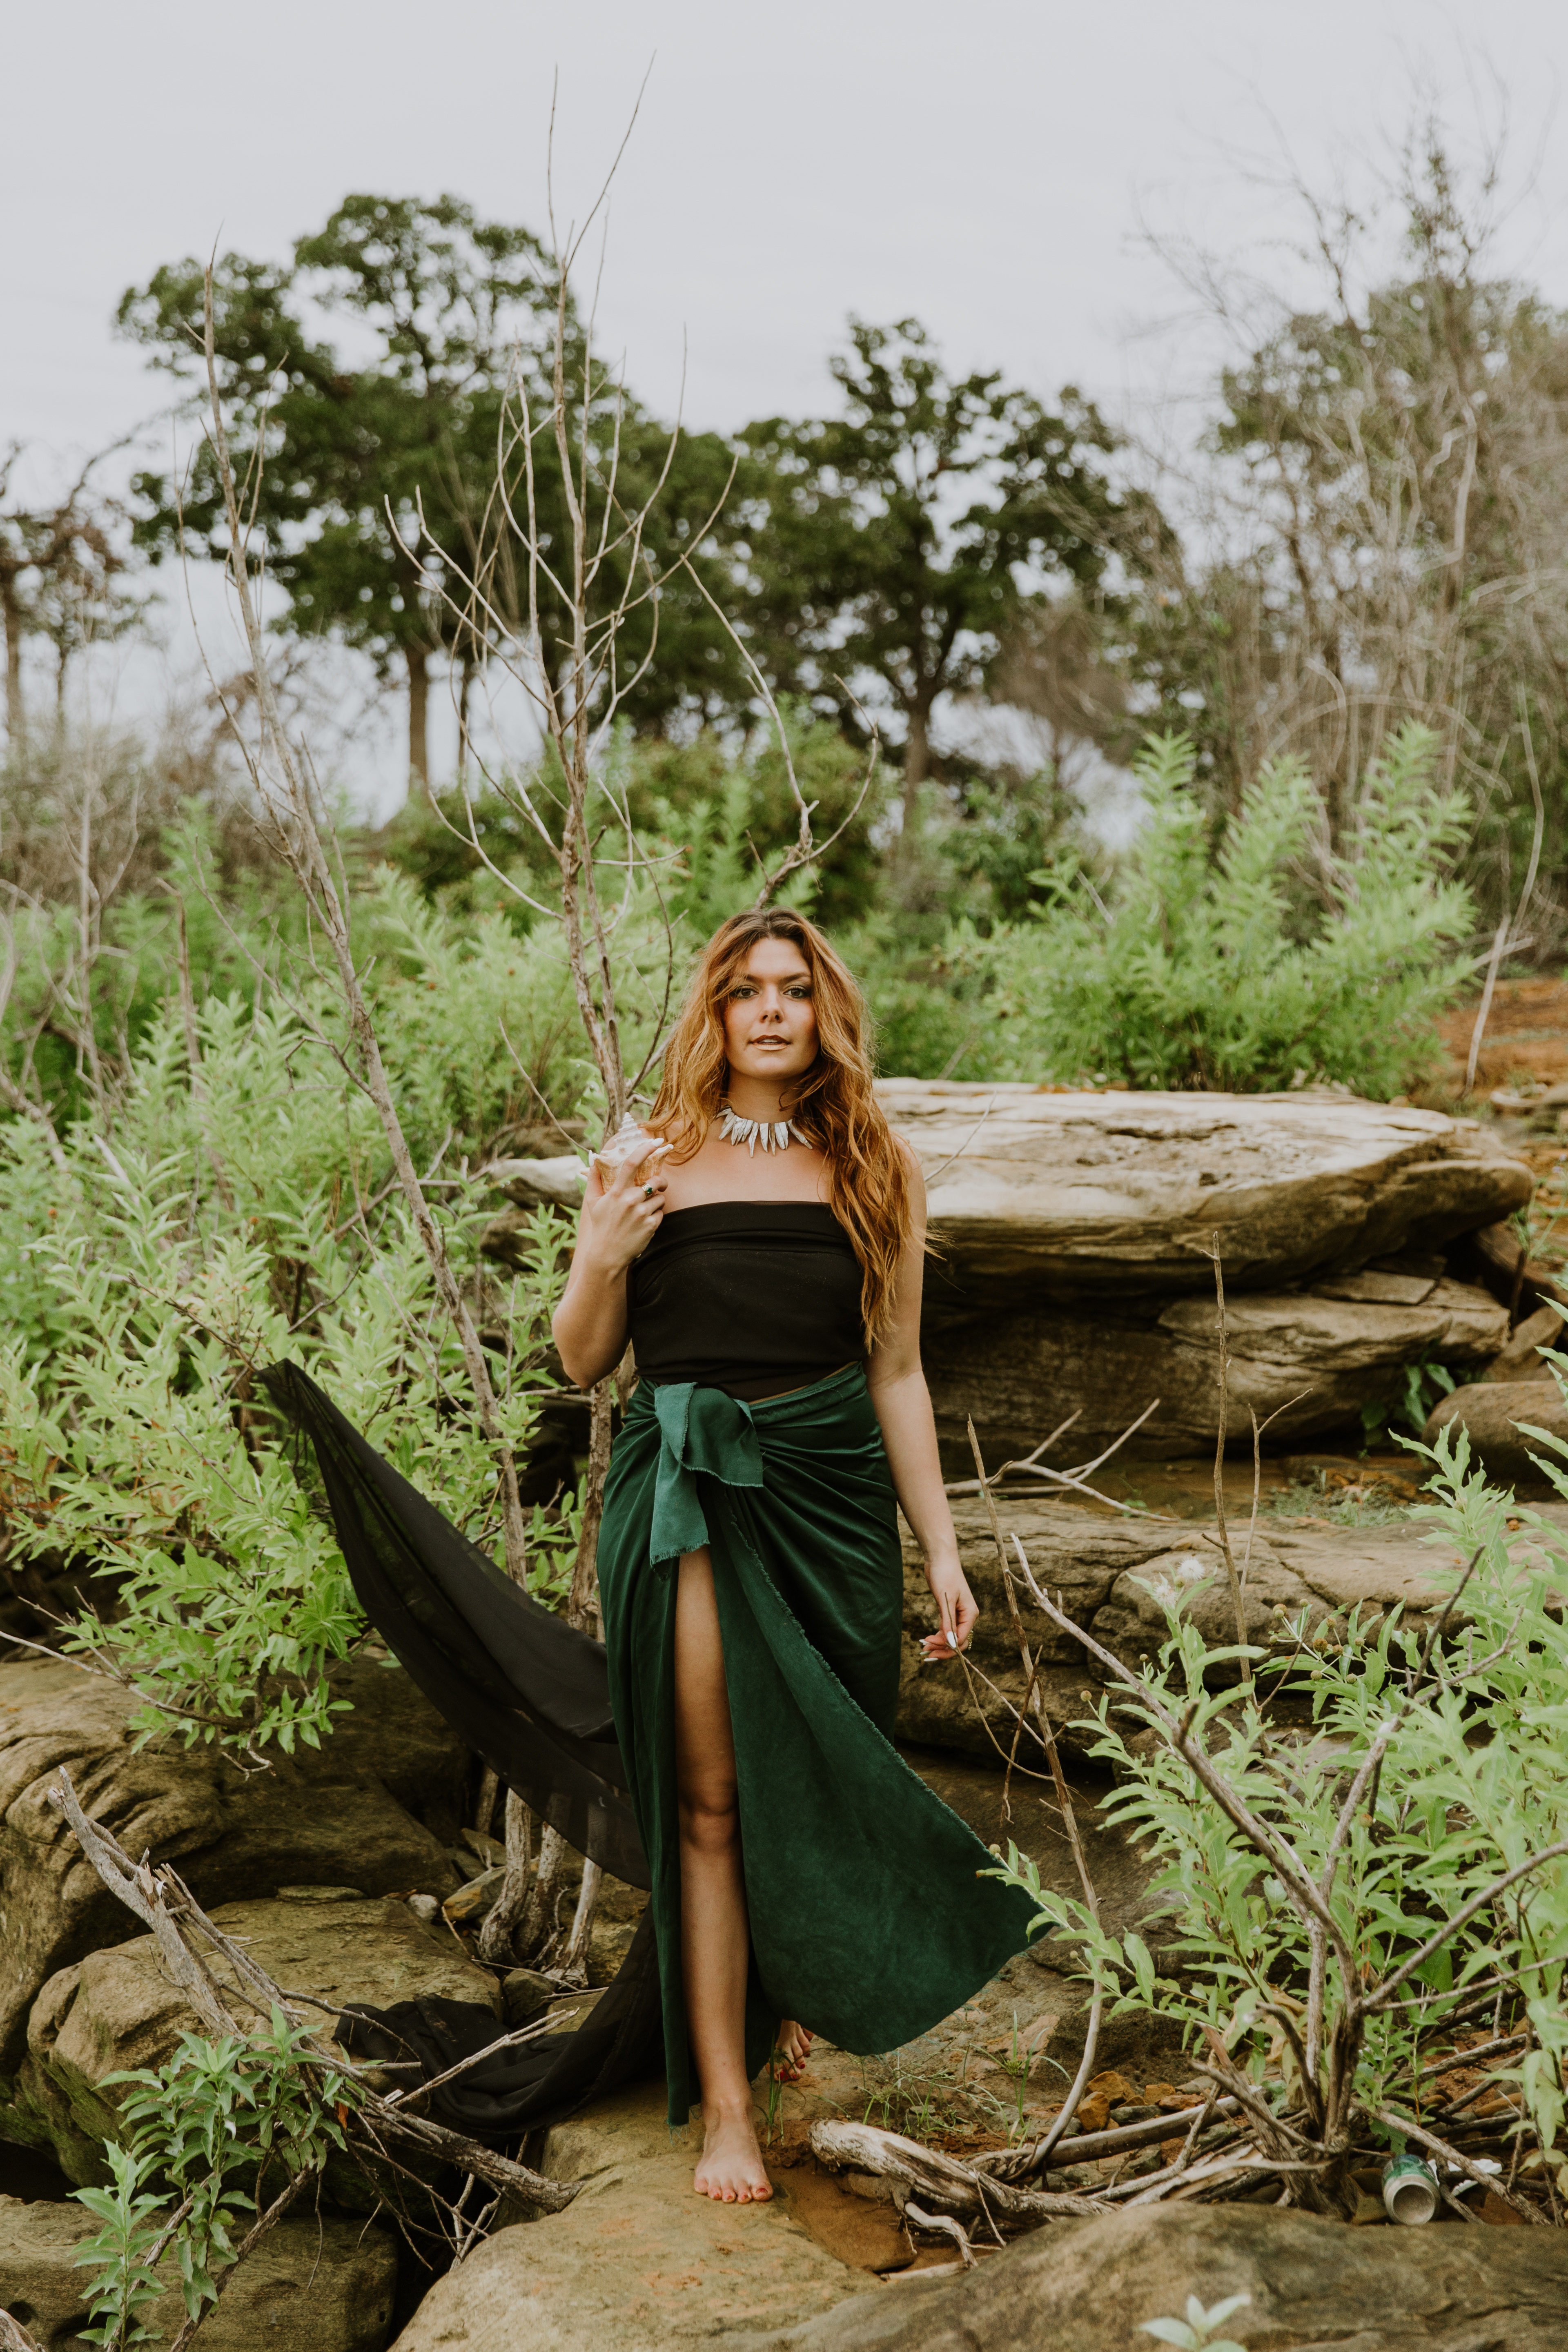
tree, nature, forest, grass, wilderness, people, flower, model, jungle, rainforest, beauty, woodland, habitat, photo shoot, natural environment